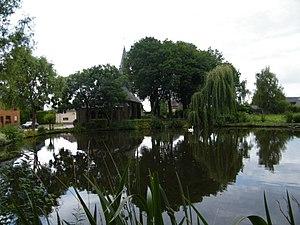
Mare communale, près de l'église.